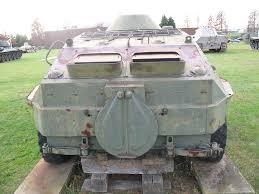
Label: BTR-60